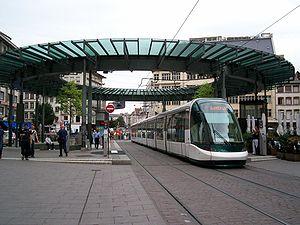
Tramway de Strasbourg ligne A à la station Homme de Fer pour Illkirch
Le réseau de tramway de Strasbourg dessert la capitale alsacienne et six communes de son agglomération, ainsi que la ville frontalière allemande de Kehl. Exploité par la Compagnie des transports strasbourgeois, il est considéré comme un exemple remarquable de la renaissance du tramway dans les années 1990. Avec les expériences réussies de Nantes, Grenoble et Paris, le réseau de tramway de Strasbourg constitue le quatrième plus ancien réseau de tramway remis en service en France après la Seconde Guerre mondiale. Il a ainsi contribué à la construction de nouveaux tramways dans d'autres agglomérations françaises, comme Montpellier, Lyon, Bordeaux ou Nice.